Unmentionable!

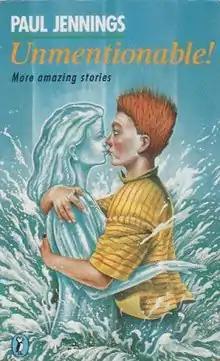
First edition cover

Unmentionable! More Amazing Stories is the sixth in a series of collections of short stories by Australian author Paul Jennings, first released in 1991.